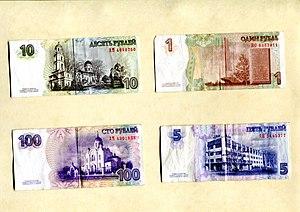
Different billet existant et cours en RMP (République Moldave du Dniestr)
Les pièces de monnaie de Transnistrie sont une des représentations physiques, avec les billets de banque, de la monnaie de la République moldave de Transnistrie.